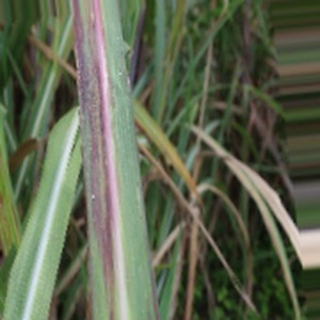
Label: sugarcane_bacterial_blight